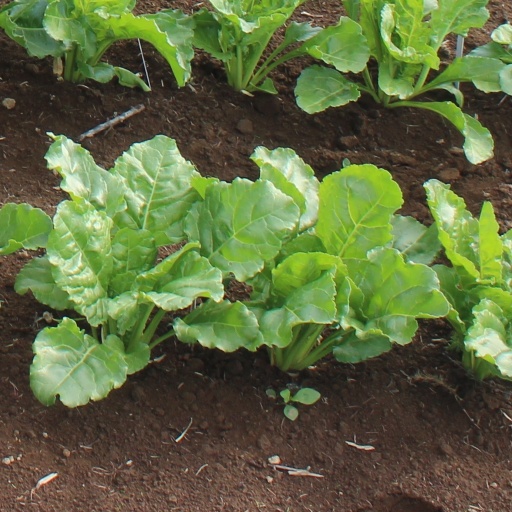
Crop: sugar beet